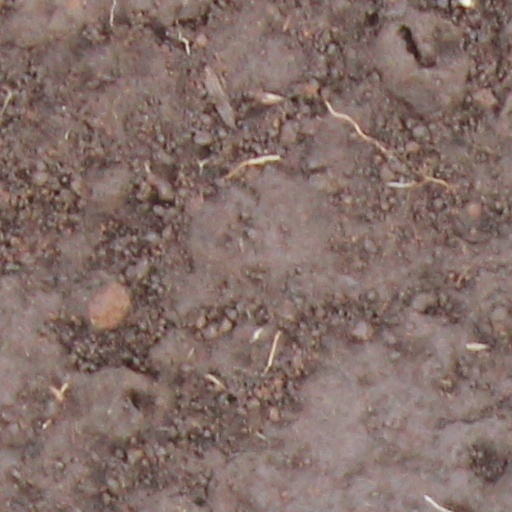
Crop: wheat